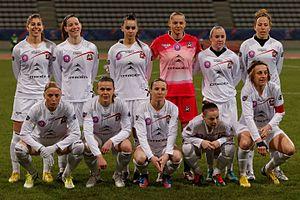
La saison 2012-2013 du Football Club Féminin Juvisy est la vingt-septième saison consécutive du club francilien en première division du championnat de France et la trente-deuxième saison du club à ce niveau depuis 1980.